Umaid Bhawan Palace

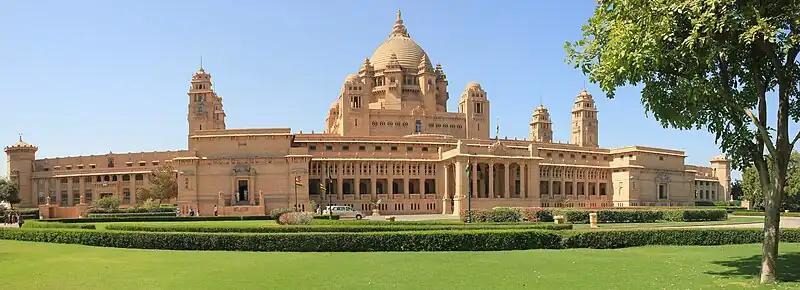

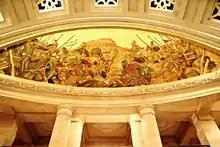
Painting ("Fresco") inside Umaid Bhavan Palace, depicting the war between Mughals and Durgadas Rathore with the Mehrangarh fort in the backdrop.

The history of building the Umaid Bhawan Palace is linked to a curse by a saint who had said that a period of drought would follow the good rule of the Rathore Dynasty. Thus, after the end of the about 50-year reign of Pratap Singh, Jodhpur faced severe drought and famine in the 1920s for a period of three consecutive years. The farmers of the area, faced with this hardship, sought the help of the then Maharaja, Umaid Singh, who was the 37th Rathore ruler of Marwar at Jodhpur, to provide them with some employment so that they could survive the harsh conditions. The Maharaja, in order to help the farmers, decided to build a lavish palace. He commissioned Henry Vaughan Lanchester as the architect to prepare the plans for the palace; Lanchester was a contemporary of Edwin Lutyens, who had planned the buildings of the New Delhi government complex. Lanchester patterned the Umaid Palace on the lines of the New Delhi building complex by adopting the theme of domes and columns. The palace was designed as a blend of western technology and Indian architectural features.